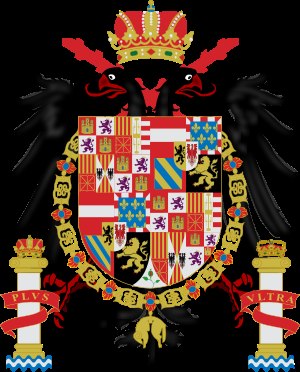
Spaniens rigsvåben / Historiske Våbenskjold
Spaniens våbenskjold under Karl I
Spaniens rigsvåben er Spaniens vigtigste symbol sammen med flaget, hvis ikke mere. Det repræsenterer for det første de fem kongerriger der dannede og stadig danner Kongerriget Spanien. For det andet symboliserer det Spaniens historie og repræsenterer det, ved hjælp af kongekronerne på søjlerne, for siden Spaniens dannelse har rigsvåbenet altid været dets supreme symbol, og det er det stadig. Søjlerne repræsenterer Spaniens geografiske situation. Kronen, på toppen af skjoldet, symboliserer Spaniens monarki og at det er et kongerrige. Derfor, er rigsvåbenet med i det spanske statsflag, mens det nationale uden rigsvåben også er tilladt.